York Daily Record

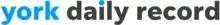

The York Daily Record is a newspaper and news publisher serving York, Pennsylvania, United States, and the surrounding region. Its news publications are the "York Daily Record" and "York Sunday News". At the end of 2014, the newspaper's circulation was 37,323 daily and 61,665 on Sundays.